Yuri Kondratyuk

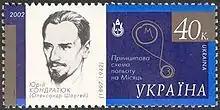
A 2002 Ukrainian postage stamp commemorating Kondratyuk.

When American astronaut Neil Armstrong visited the Soviet Union after his historic flight to the Moon, he collected a handful of soil from outside Kondratyuk's house in Novosibirsk to acknowledge his contribution to spaceflight, reportedly urging Soviet authorities to start commemorating Kondratyuk.